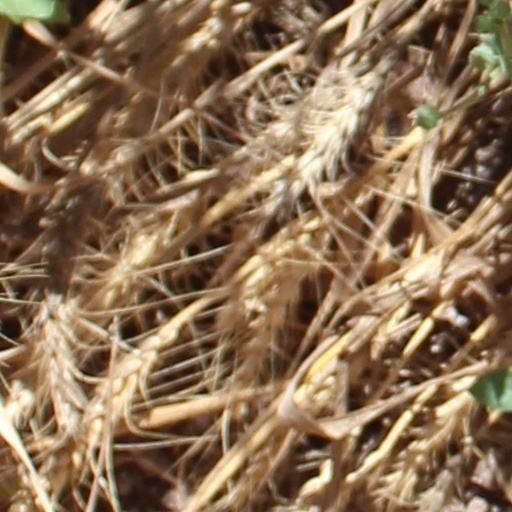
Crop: wheat